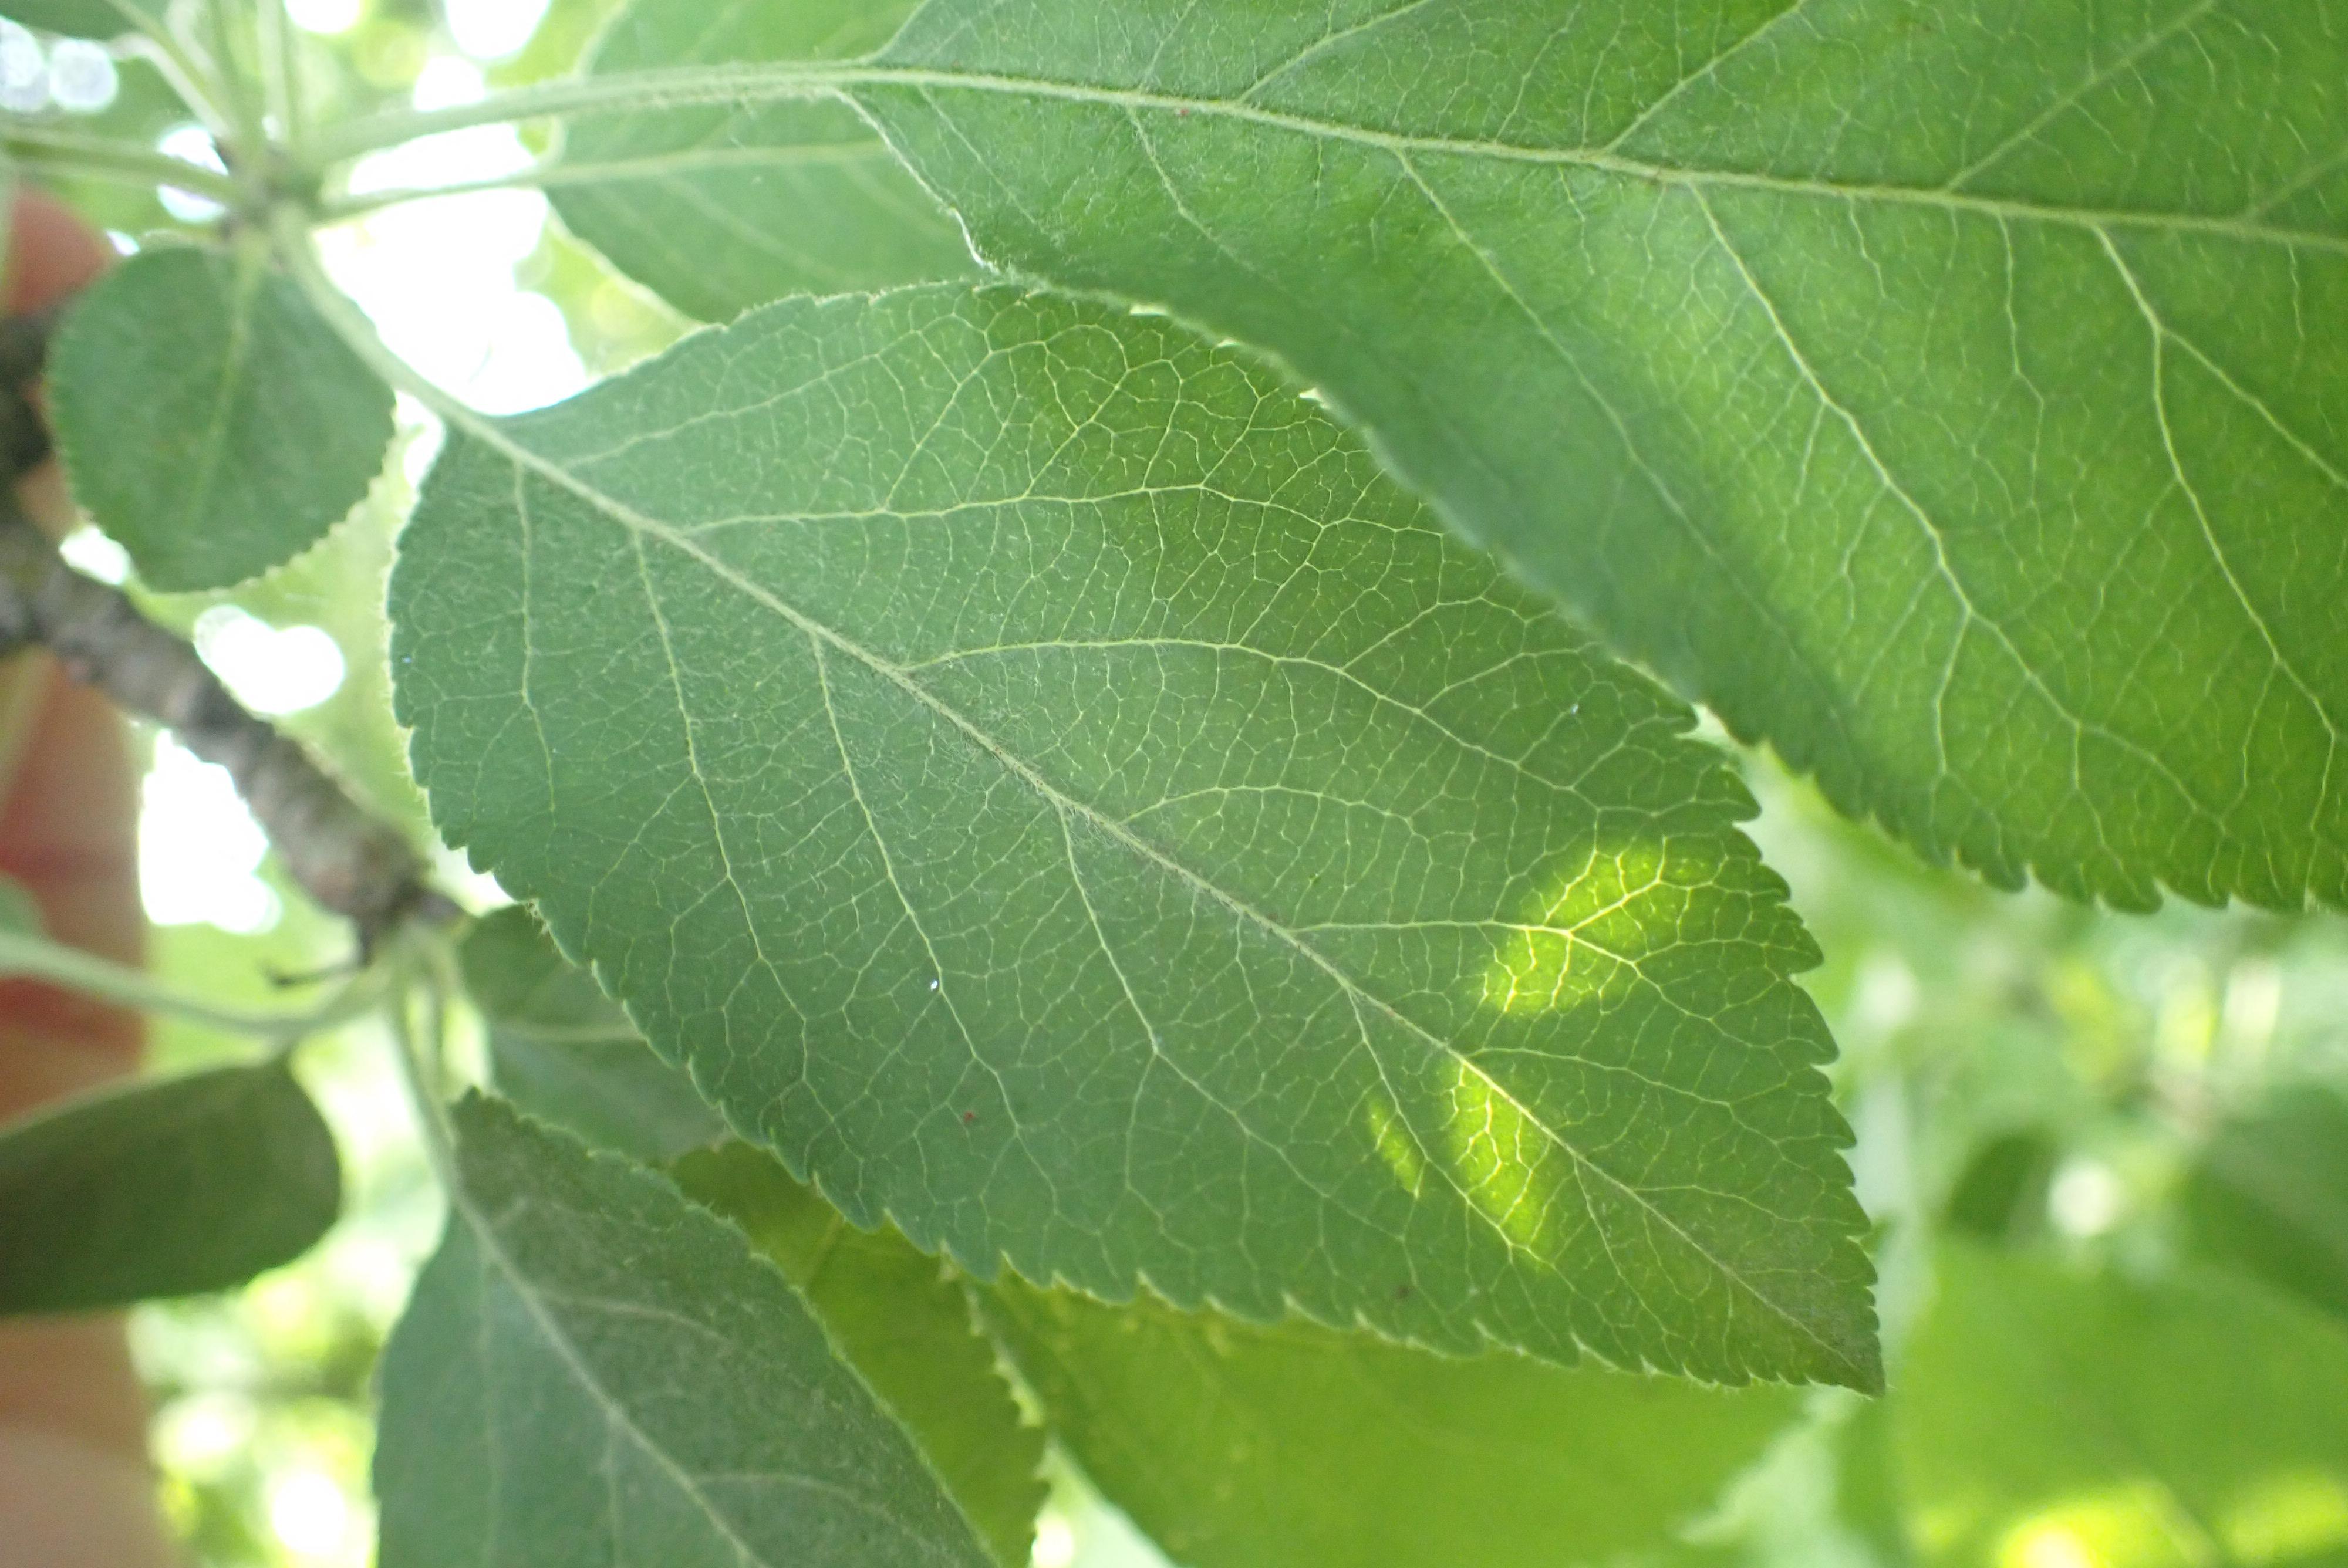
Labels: healthy